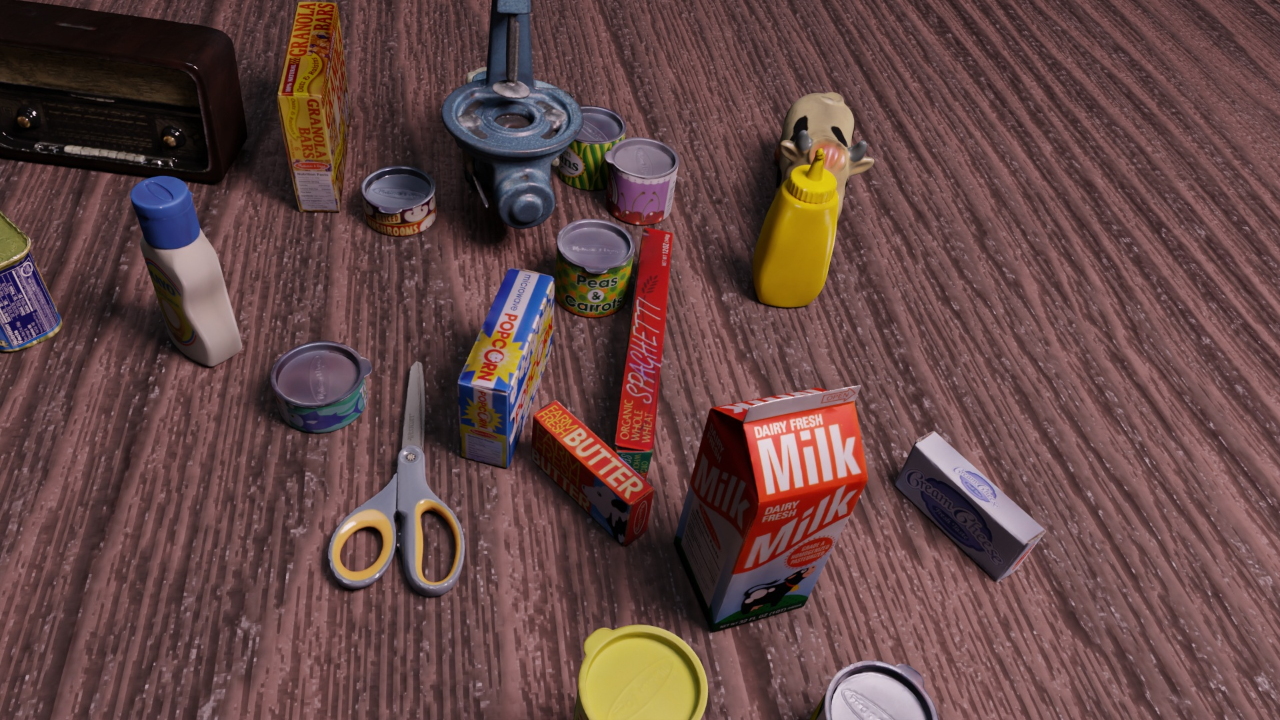
Question:
What are the five normalized (x, y) points between 0 and 1 in the image that outline the grasp plane for the can of peas and carrots with the vibrant green polka dot label? Your answer should be as Grasp center: [], Left finger base: [], Right finger base: [], Left finger tip: [], Right finger tip: [].
Answer: Grasp center: [0.465625, 0.318056], Left finger base: [0.455469, 0.377778], Right finger base: [0.474219, 0.2625], Left finger tip: [0.454688, 0.434722], Right finger tip: [0.472656, 0.319444]